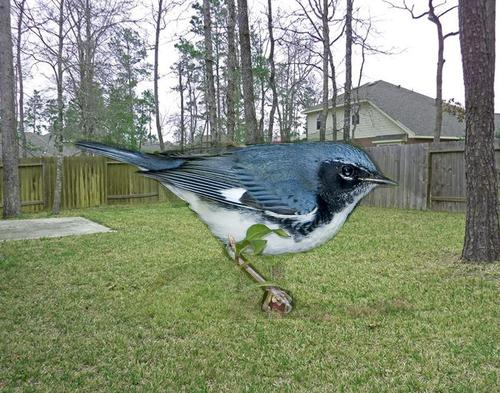
Bird species: Black_throated_Blue_Warbler
Bird type: landbird
Background: land